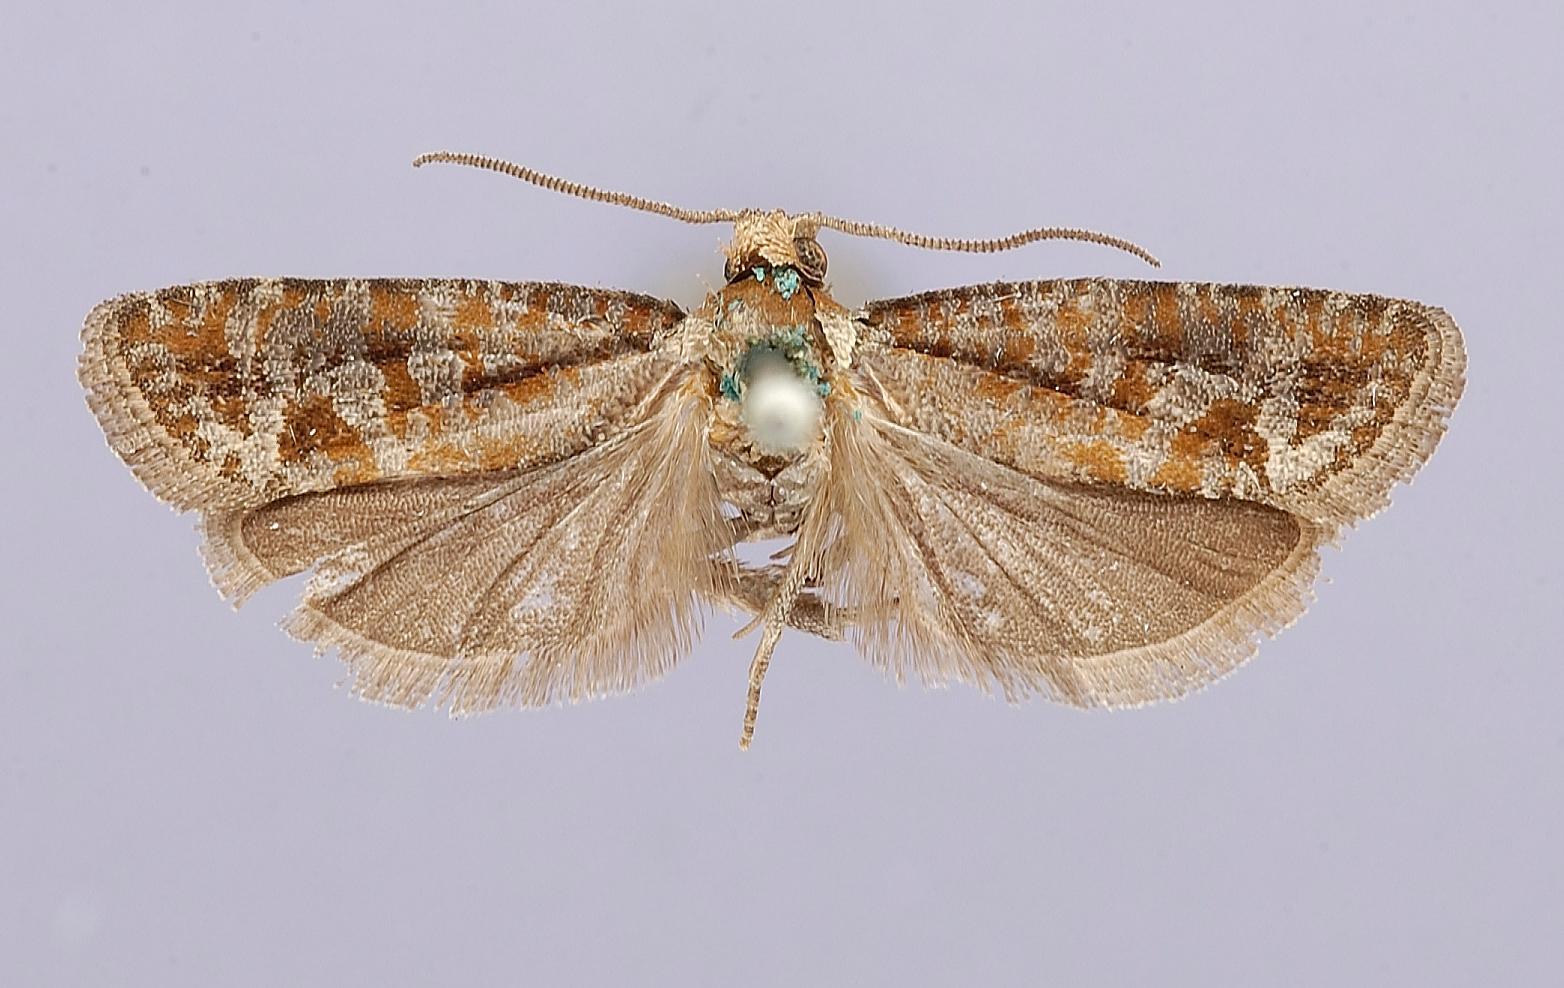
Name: Rhyacionia dativa
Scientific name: Rhyacionia dativa Heinrich, 1928
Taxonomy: Animalia, Arthropoda, Insecta, Lepidoptera, Tortricidae
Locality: Yokahama, Kanagawa, Japan
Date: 1 Jul 1925